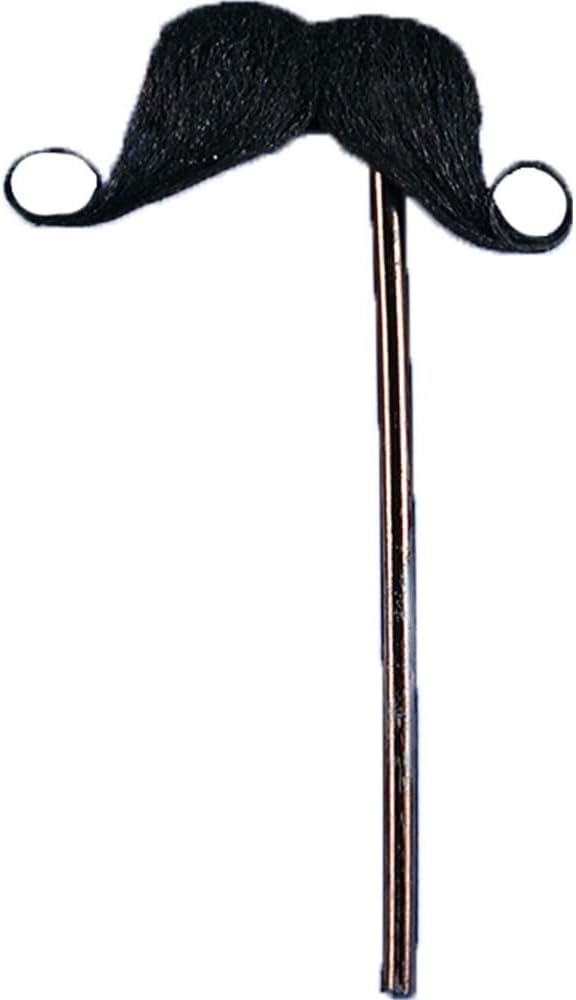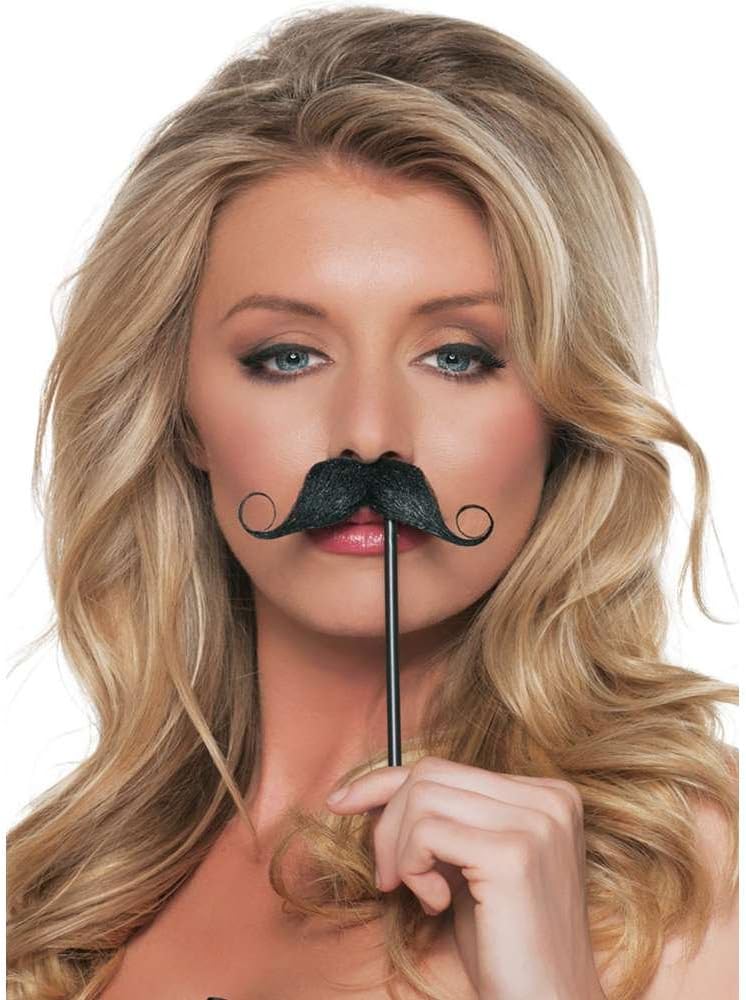
HMS Barbershop Moustache on a Stick
Category: Toys & Games
Quality is a central topic, from initial idea to final product. It is our aim to always exceed our customers' expectations on quality.
Features: It is brand new | It is imported | Hand Wash Only